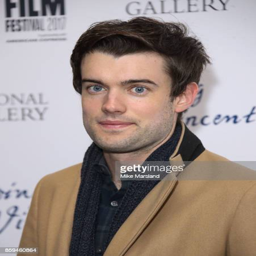
comedian attends the uk premiere during festival